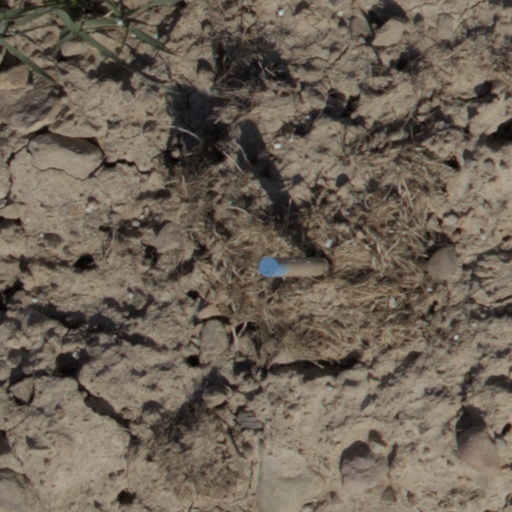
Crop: wheat